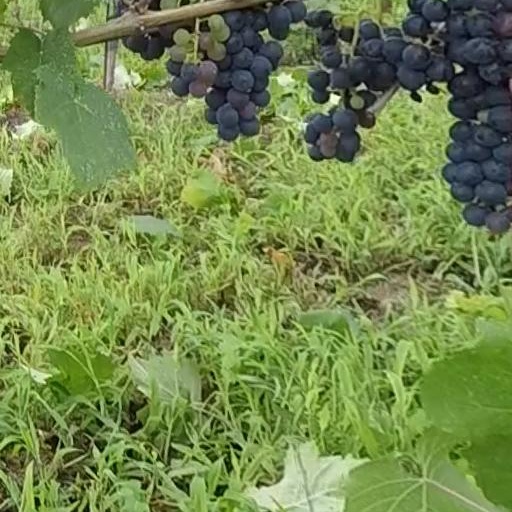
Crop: grape